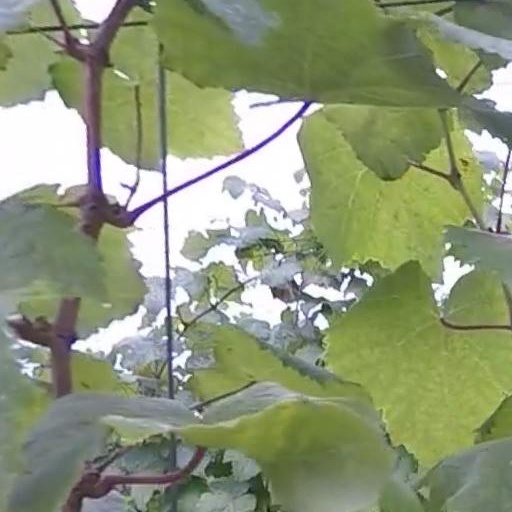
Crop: grape